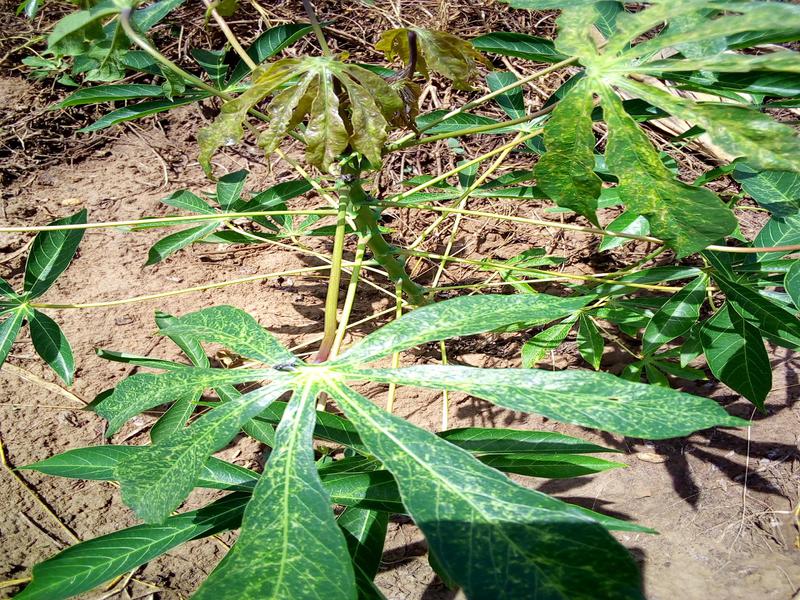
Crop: cassava
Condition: green_mottle